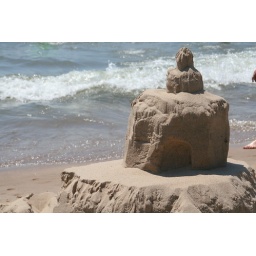
Sand sculptures at a sand sculpture building competition at the beach in Grand Haven.